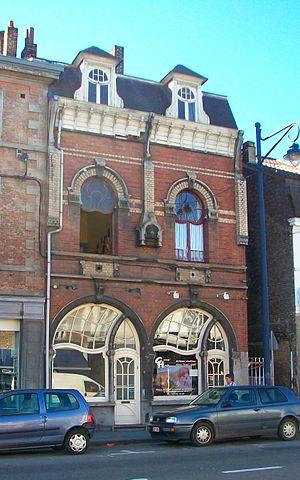
maison art nouveau jambes
La Maison aux deux vitrines est une double maison de commerce de style Art nouveau située à Jambes aux nᵒˢ 82/84 de l'avenue Jean Materne.
Adolphe Ledoux est un architecte belge de la période Art nouveau actif à Namur.
Cette page regroupe l'ensemble du patrimoine immobilier classé de la ville belge de Namur.